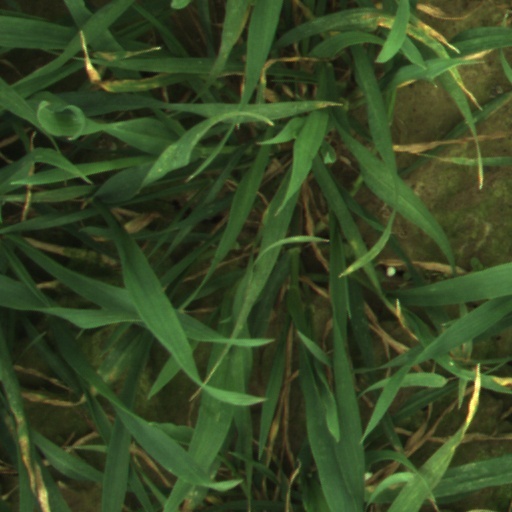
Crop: wheat